Crime Scene (South Korean TV series)

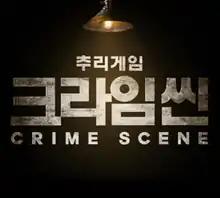
Season 1 Promotional Poster

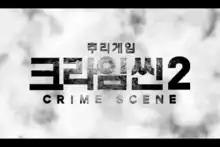
Season 2 Promotional Poster

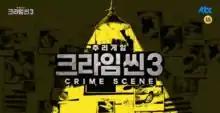
Season 3 Promotional Poster

Mango TV purchased the rights for a Chinese adaptation of the show, titled "Who's the Murderer" (明星大侦探), which premiered on March 27, 2016.